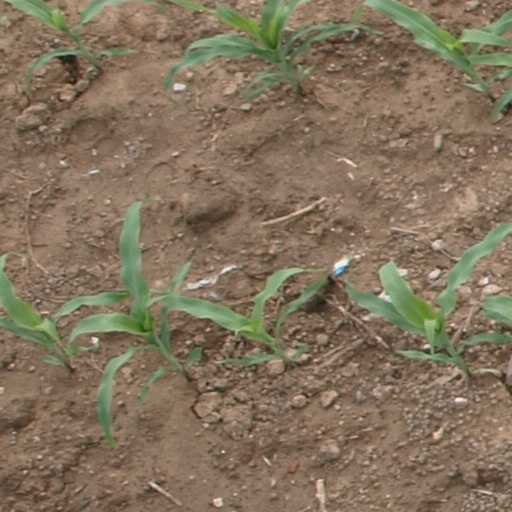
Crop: maize; corn